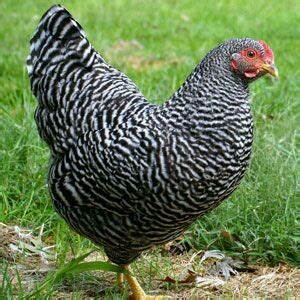
Label: gallina